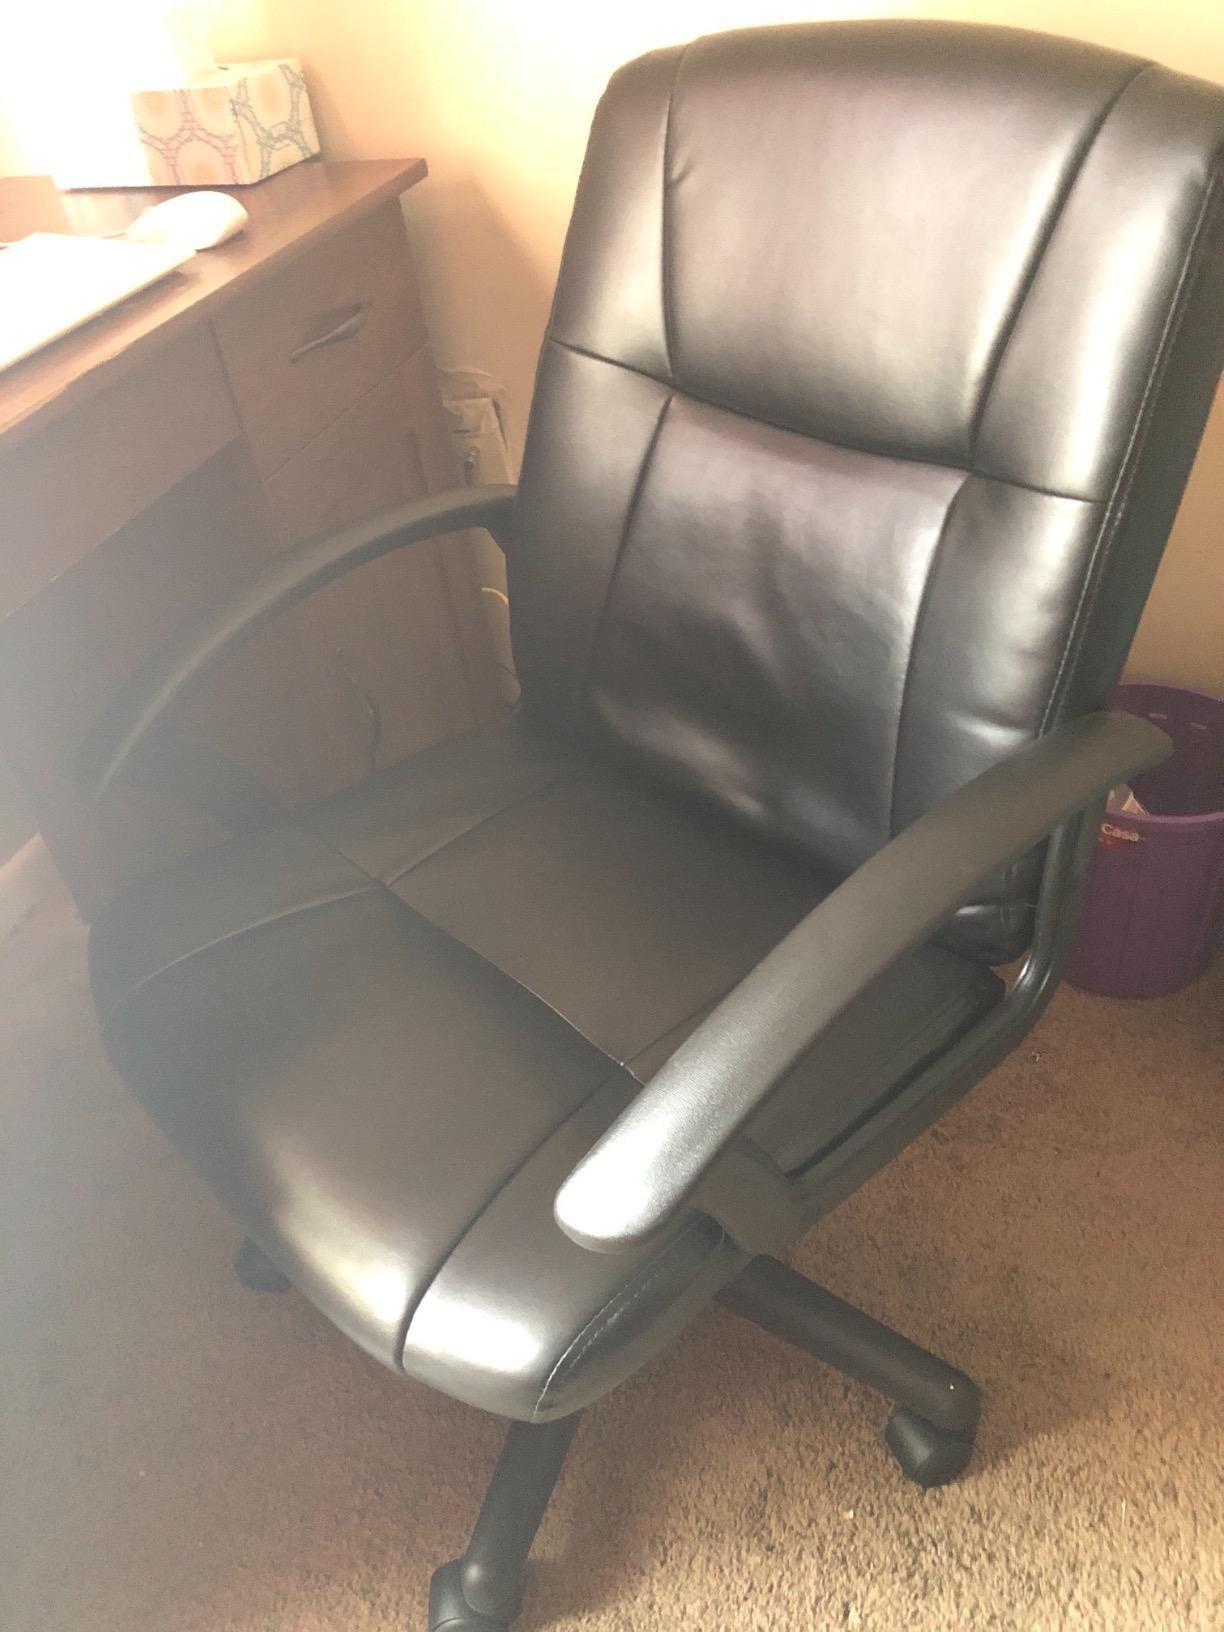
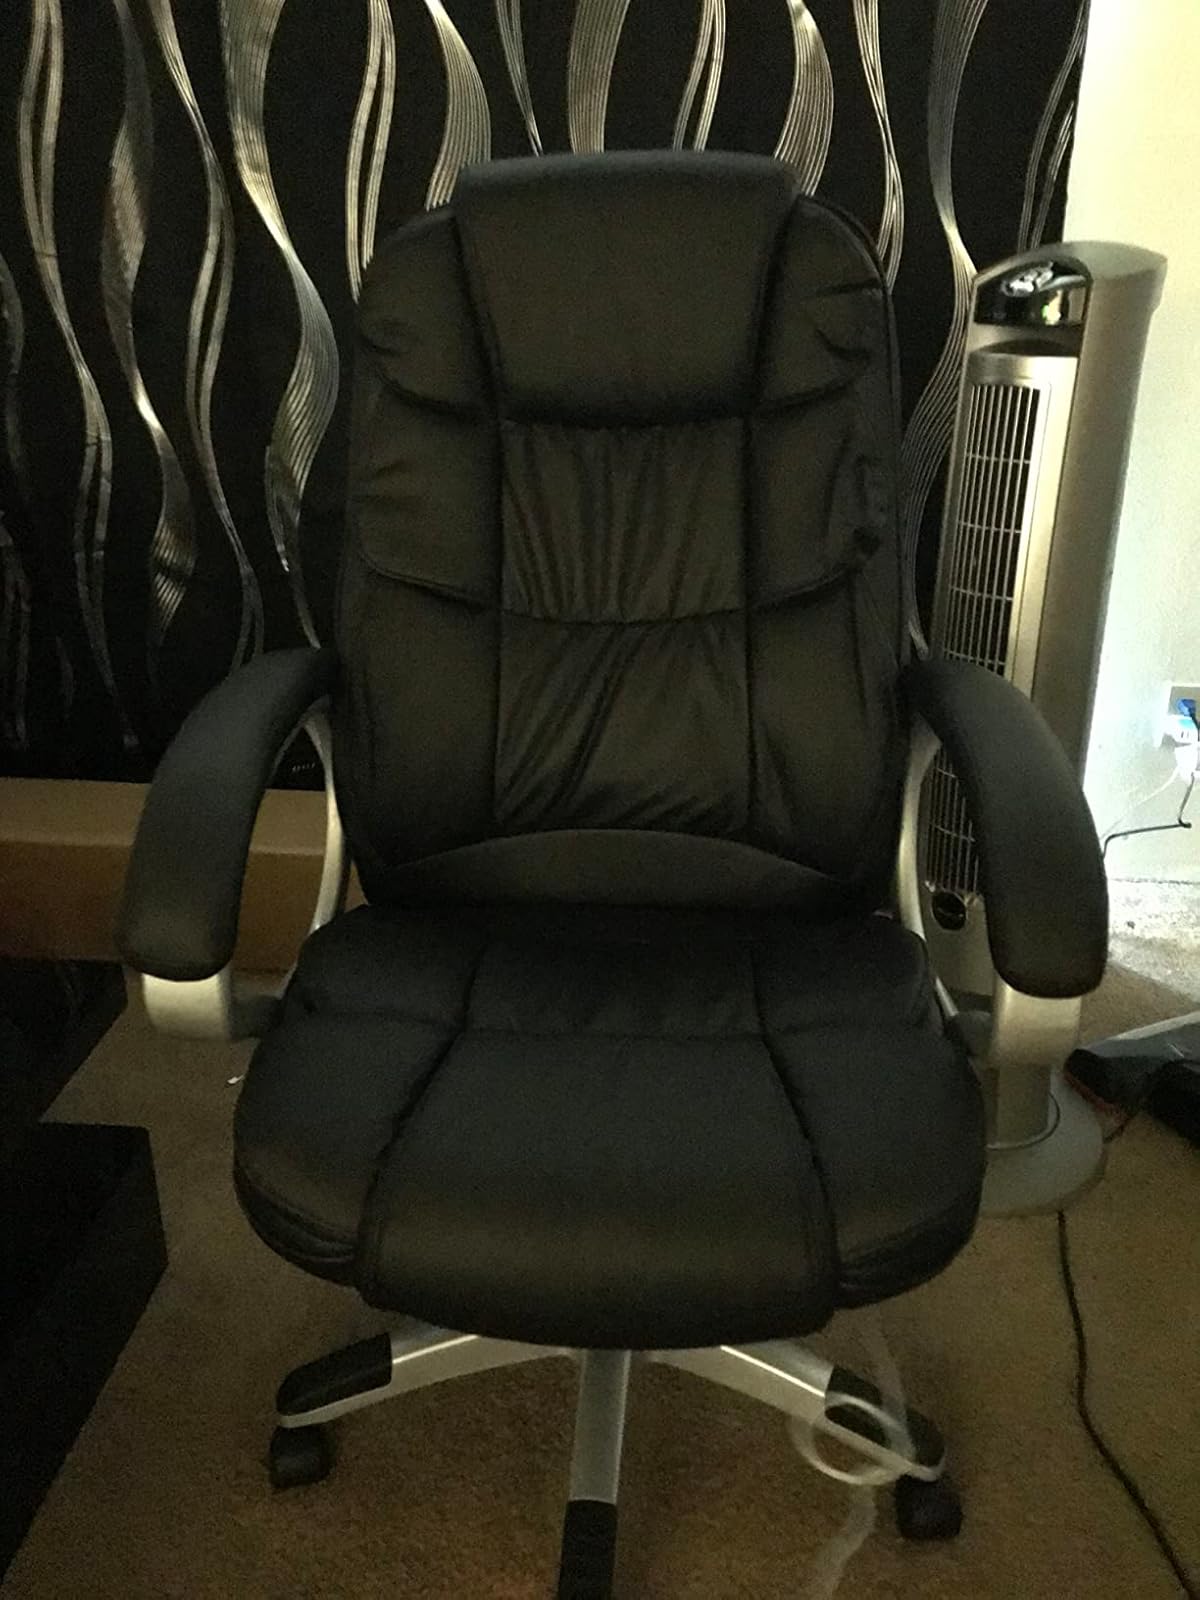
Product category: items_chair
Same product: no